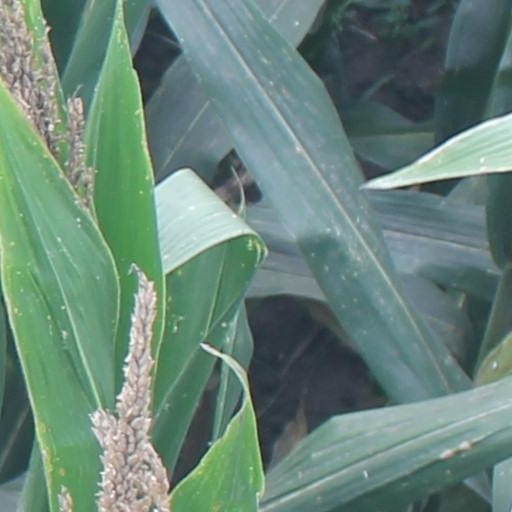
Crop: maize; corn